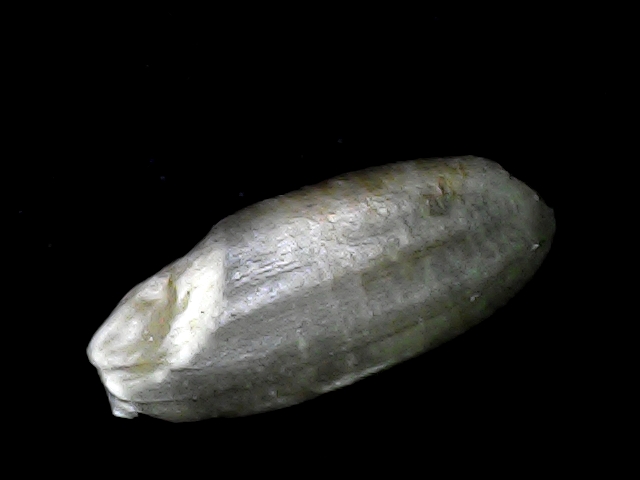
Rice variety: BD33